United Nations Security Council Resolution 628

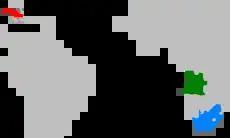
Cuba (red), Angola (green) and South Africa (blue)

United Nations Security Council resolution 628, adopted unanimously on 16 January 1989, after noting an agreement between Angola and Cuba regarding the withdrawal of Cuban troops from Angola, and the tripartite agreement between Angola, Cuba, and South Africa; the Council welcomed both agreements, emphasizing the importance of both in terms of international peace and security.